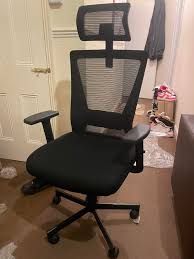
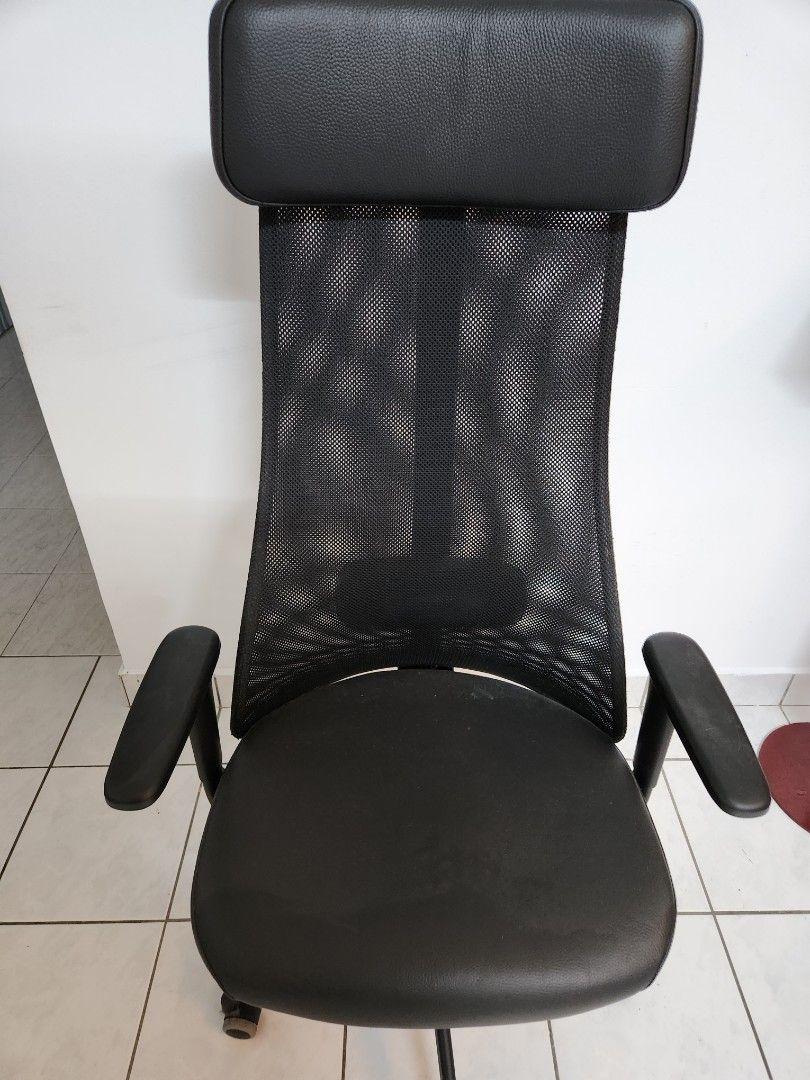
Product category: items_chair
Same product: no